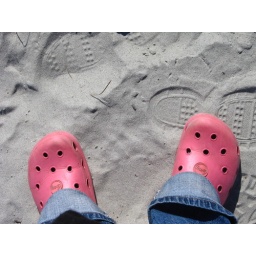
I got lots of sand in my shoes